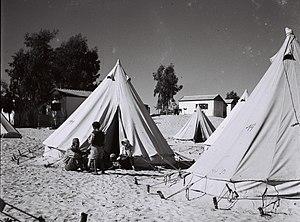
Les Juifs yéménites sont des Juifs qui vivaient, ou dont les ancêtres récents vivaient au Yémen, dans la pointe sud de la péninsule Arabique. Ils forment un groupe majeur des Juifs arabes et plus largement des Juifs orientaux dits Mizrahim.